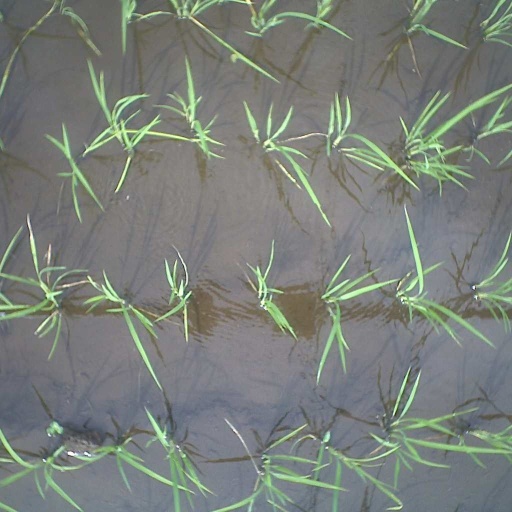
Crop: rice